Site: brandenburg
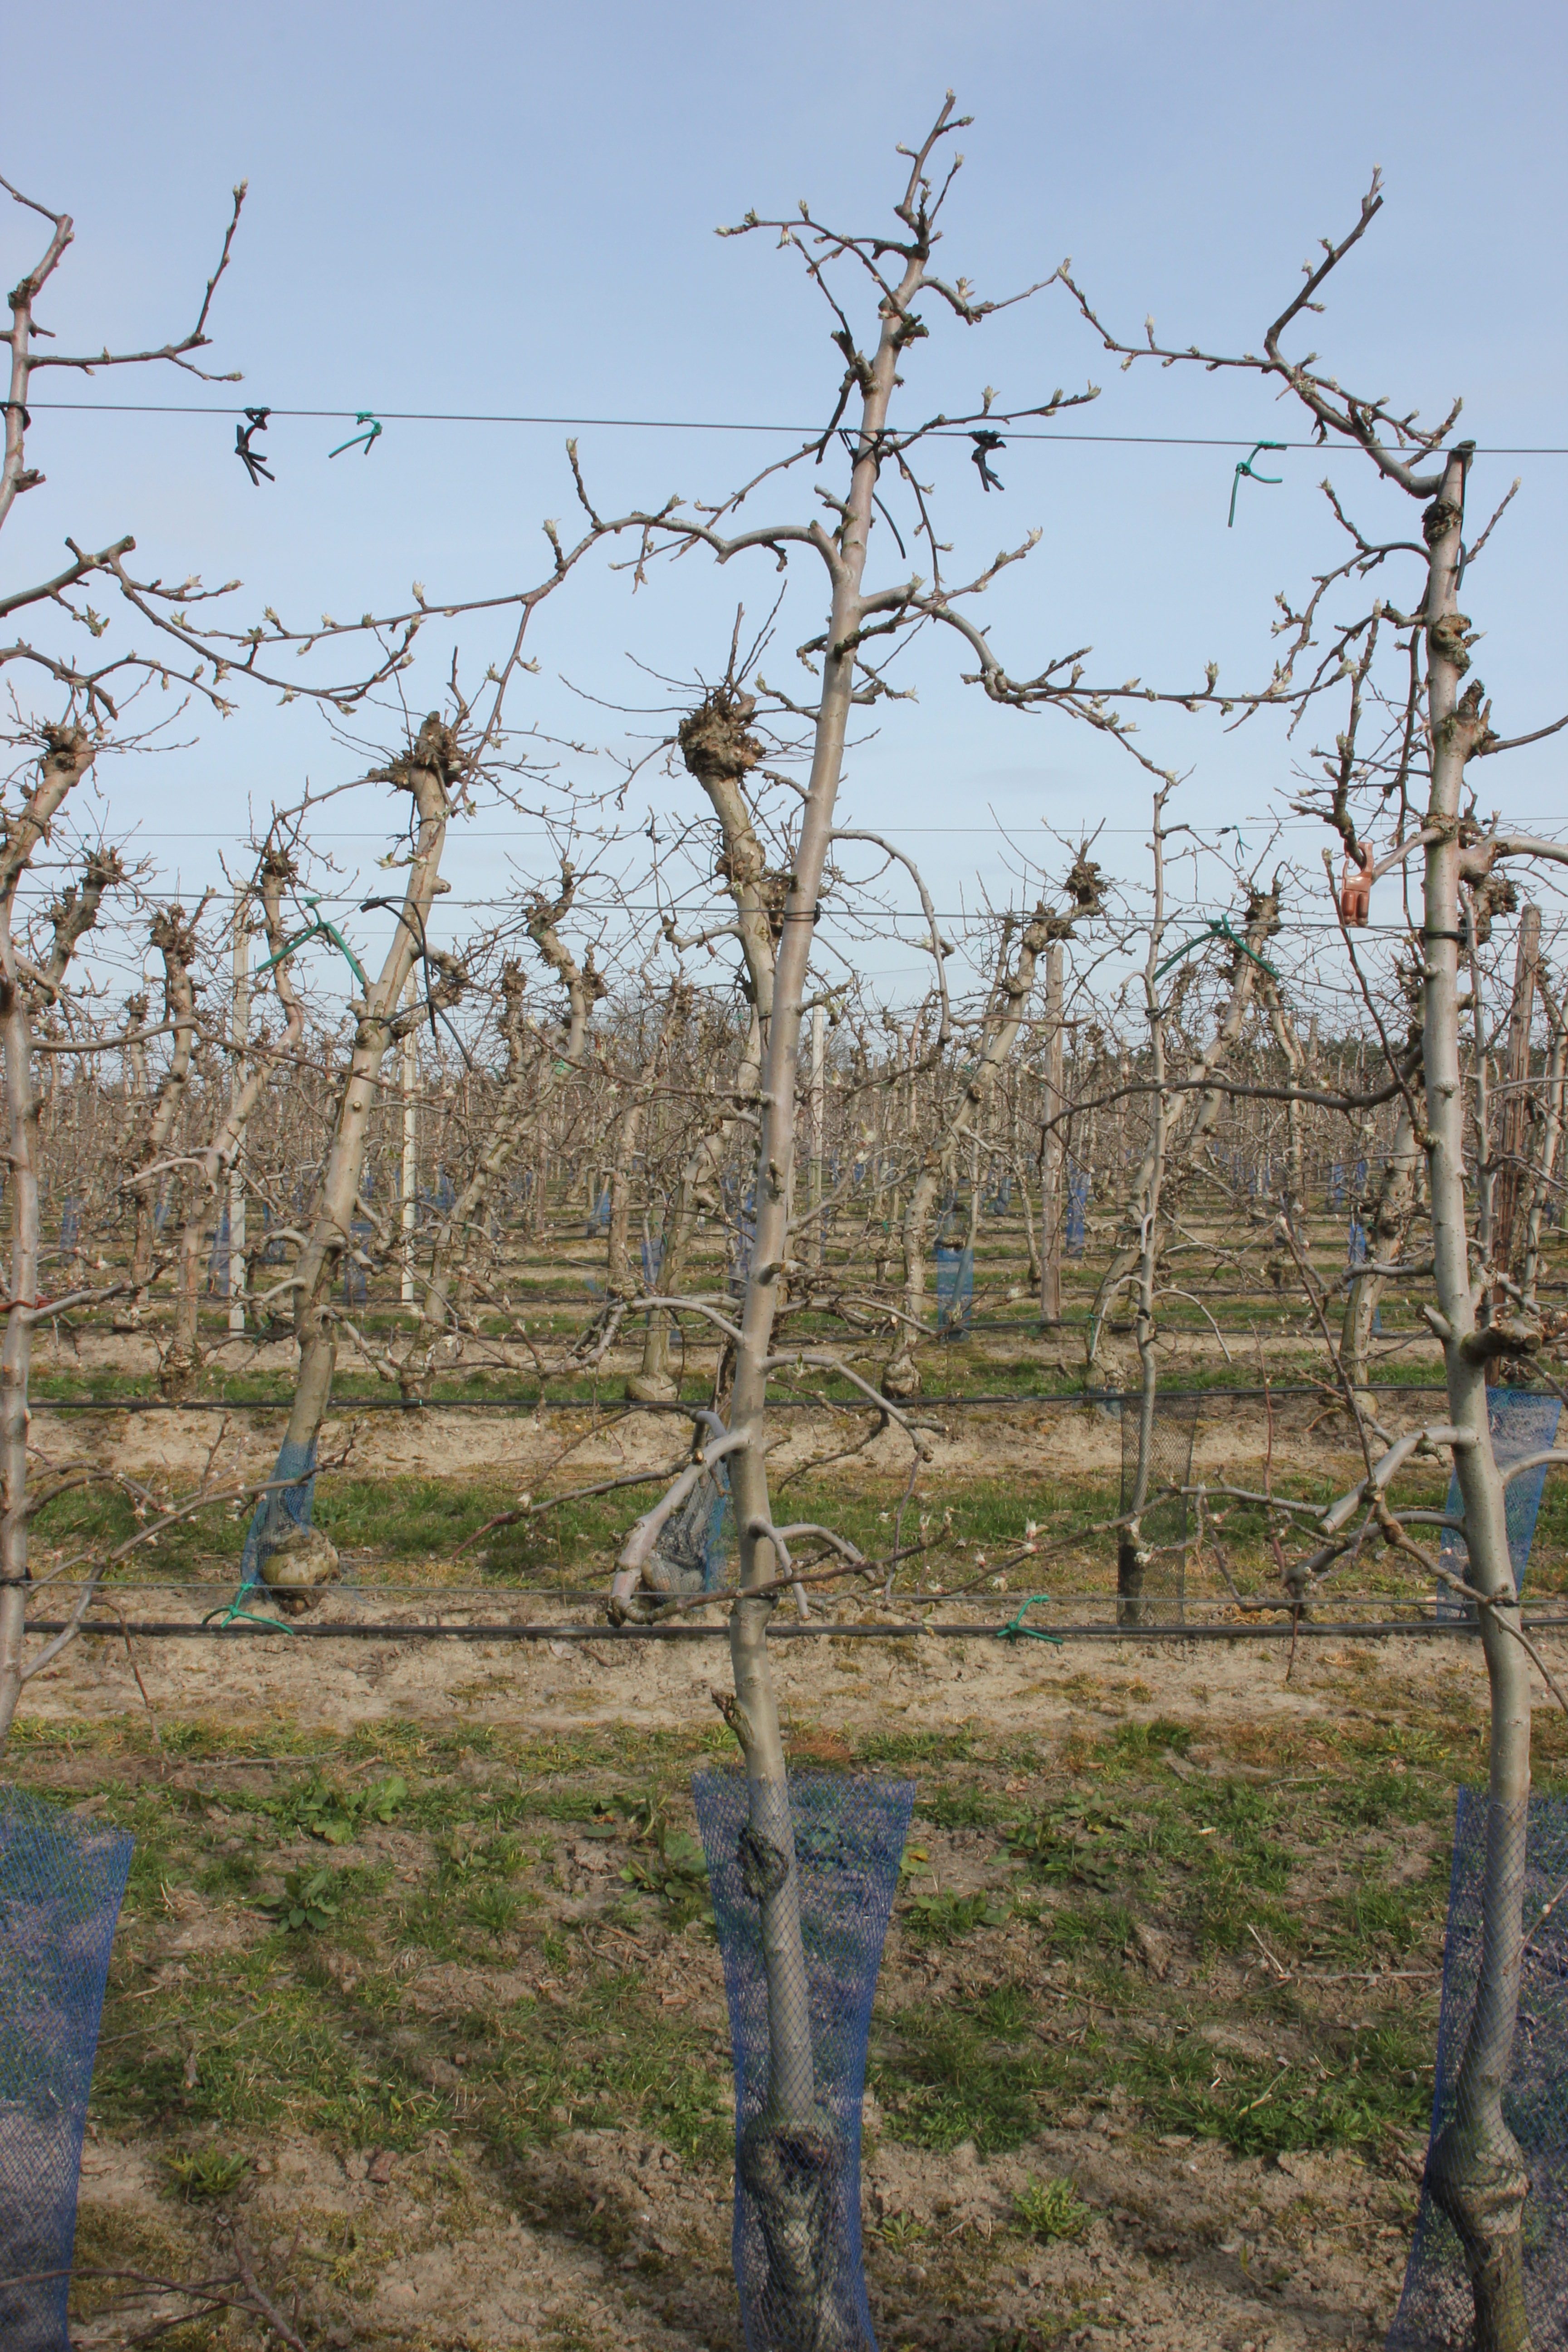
Growth stage (BBCH 54): Inflorescence emergence